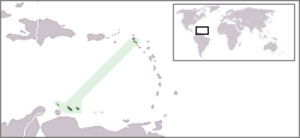
Les Antilles néerlandaises sont un ensemble de six puis cinq îles principales situées dans la mer des Caraïbes existant de 1954 à 2010, officiellement nommé territoires insulaires : Bonaire, Curaçao, Saba, Saint-Eustache, la partie méridionale de l'île de Saint-Martin, ainsi qu'Aruba jusqu'en 1986. Leur capitale est Willemstad, sur l'île de Curaçao.